Franklin Baker (minister)

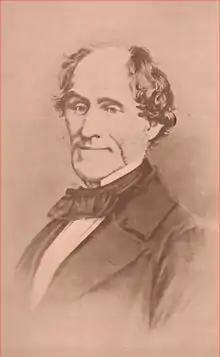
Franklin Baker (1800-1867)

Franklin Baker (27 August 1800 – 26 May 1867) was an English Unitarian minister.